Livermore, California

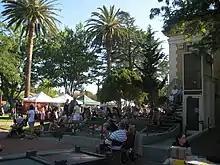
Livermore's Farmer's Market at Carnegie Park downtown

One of California's oldest wine regions, the Livermore Valley American Viticultural Area (AVA) played a pivotal role in shaping California's wine industry. In the 1840s, California pioneers looking for outstanding vineyard sites began planting grapes in the region. Robert Livermore planted the first commercial vines in the 1840s. After California joined the union as the 31st state in 1850, pioneer winemakers C. H. Wente, a first-generation immigrant from Germany (founder of Wente Vineyards), James Concannon, a first generation Irishman (founder of Concannon Vineyard), and Charles Wetmore, a Portland, Maine-born pioneer of California (founder of Cresta Blanca Winery), recognized the area's winegrowing potential and bought land, planted grapes and founded their wineries in the 1880s.